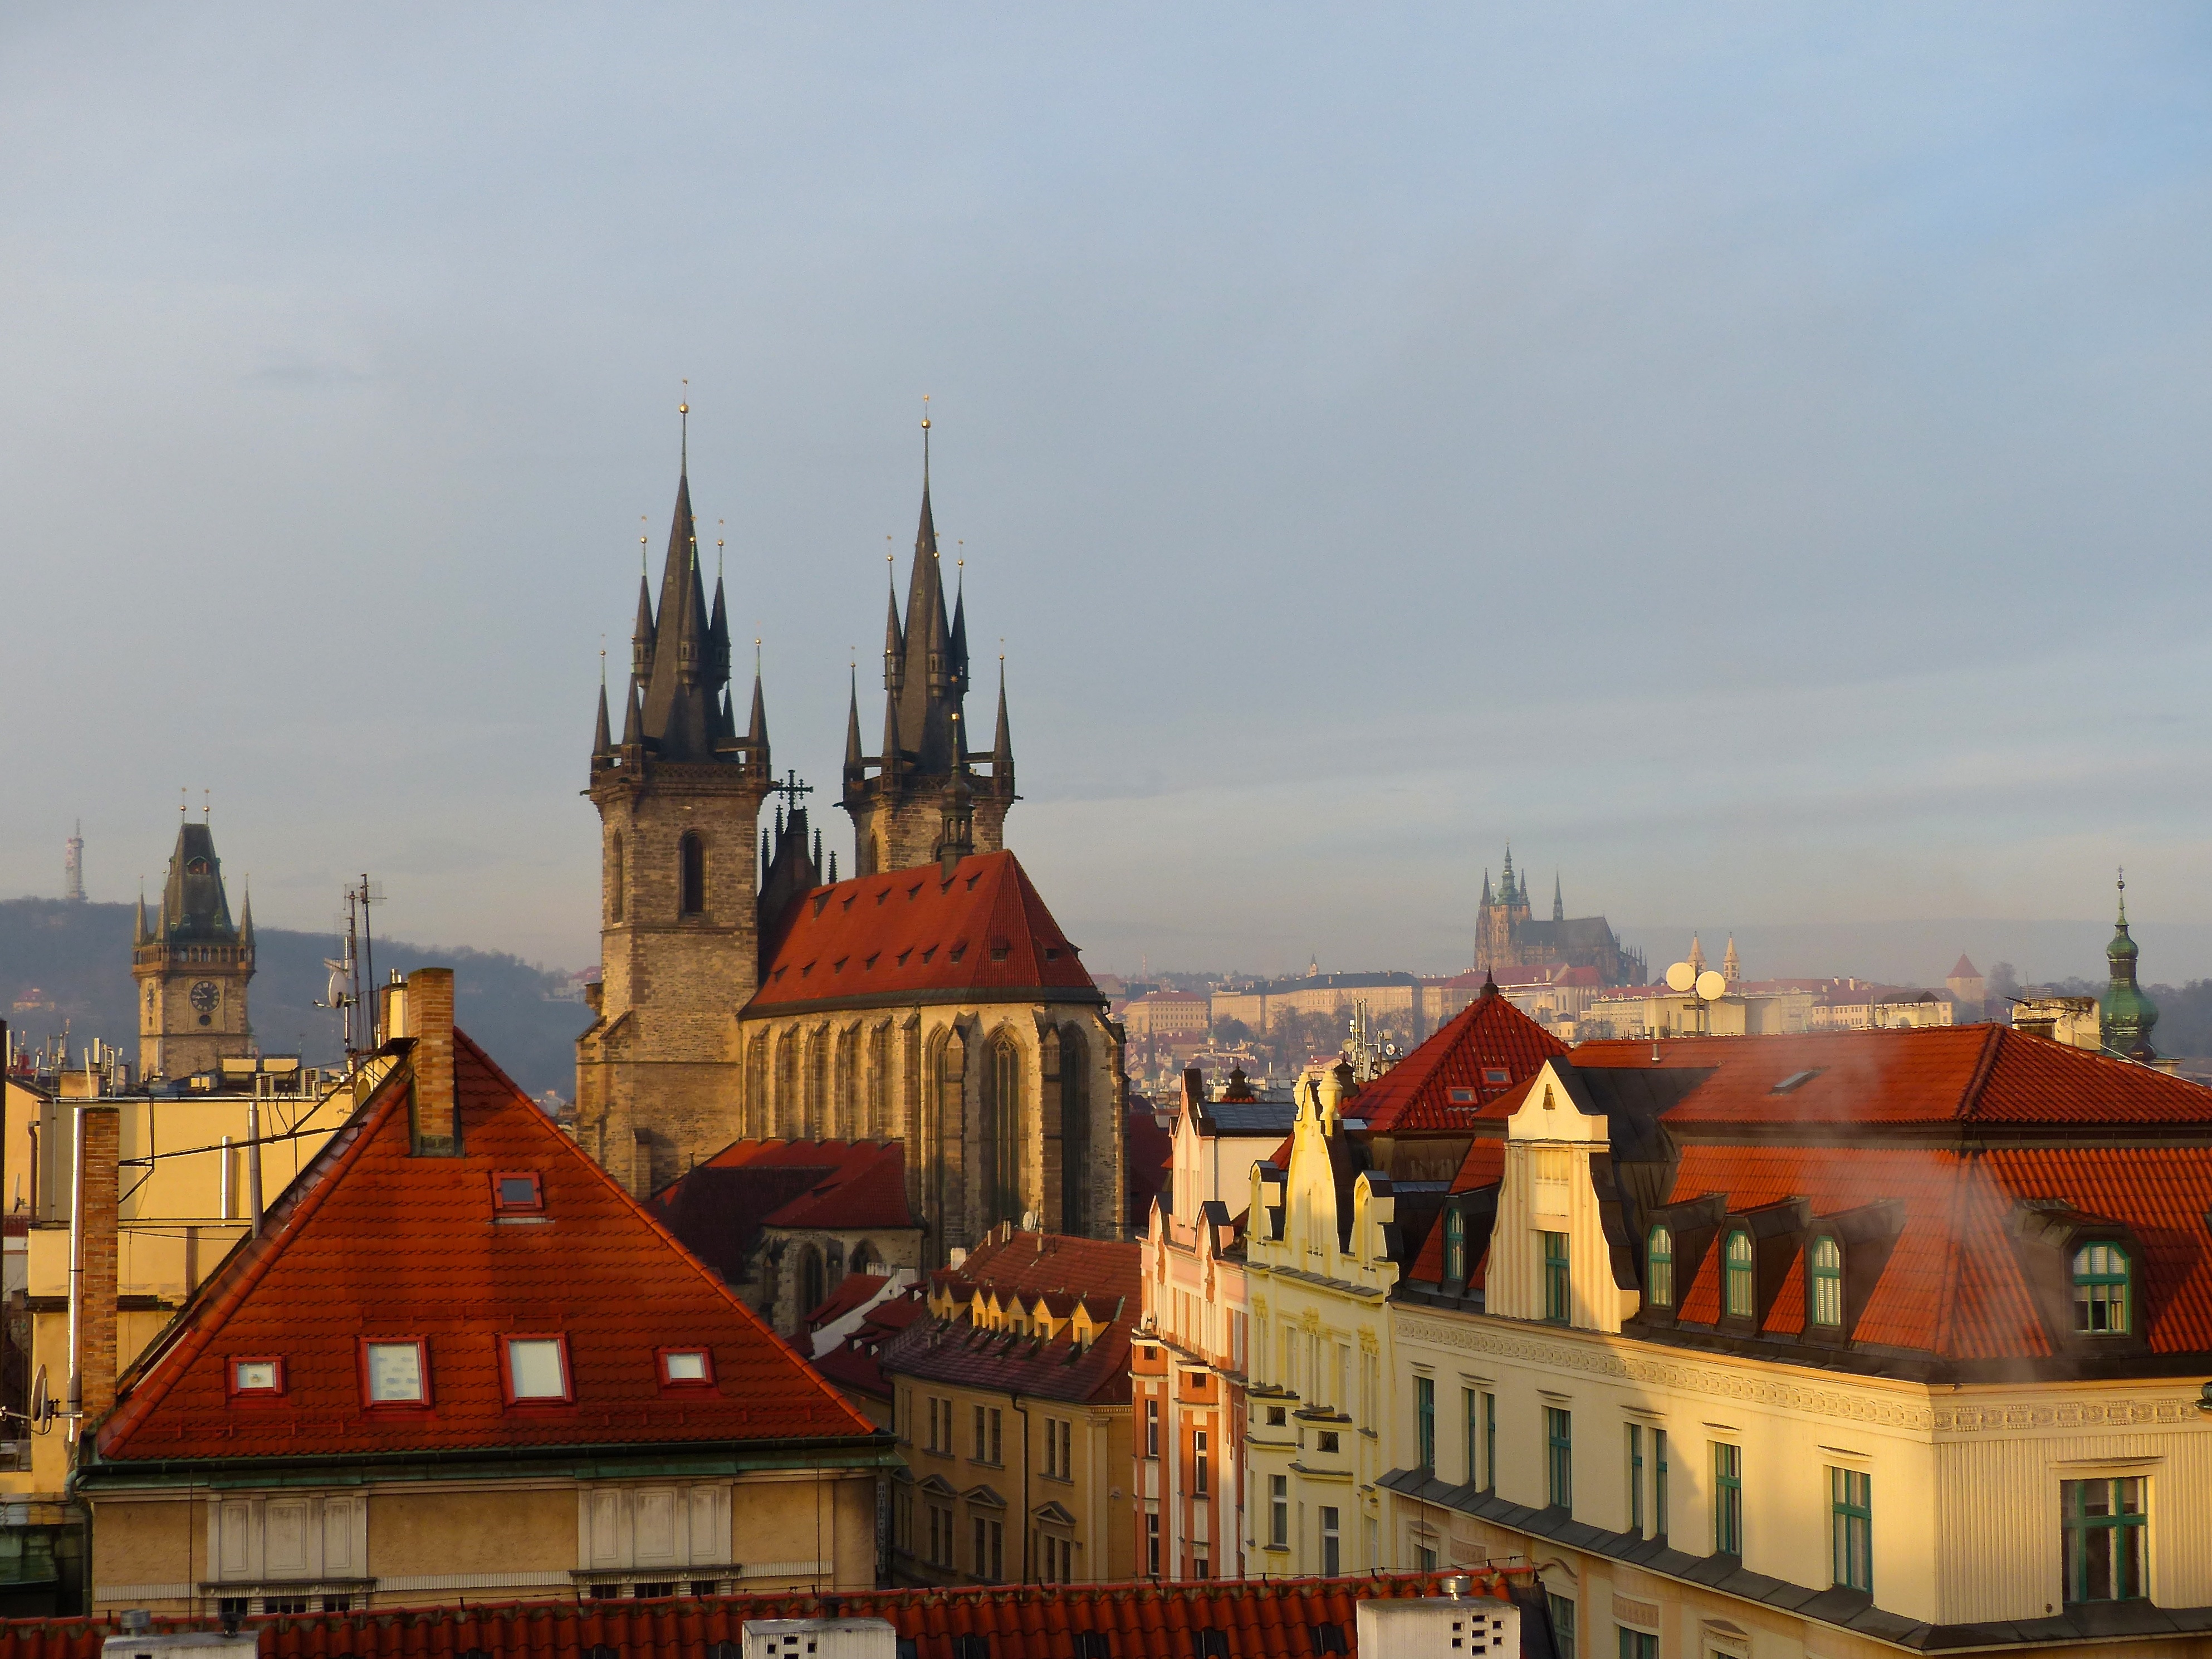
winter, morning, town, building, chateau, city, cityscape, travel, europe, evening, landmark, church, cathedral, prague, tourism, place of worship, spires, czech, praha, tyn, roofs